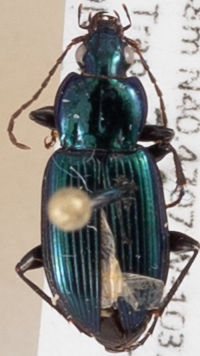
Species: Poecilus scitulus
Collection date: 2014-09-02
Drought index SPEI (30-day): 1.45
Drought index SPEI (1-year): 1.45
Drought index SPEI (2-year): -0.1